William Wilson Corcoran

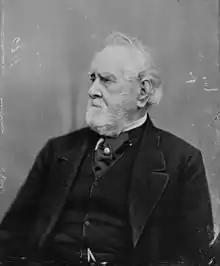
Corcoran in the late 19th century

William Wilson Corcoran (December 27, 1798 – February 24, 1888) was an American banker, philanthropist, and art collector. He founded the Corcoran Gallery of Art in Washington, D.C.